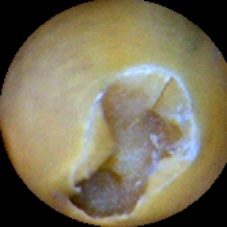
Label: Broken